Rose's metal

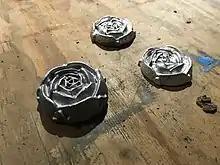
Rose-shaped cast of Rose's metal

Rose's metal, Rose metal or Rose's alloy is a fusible alloy with a low melting point.